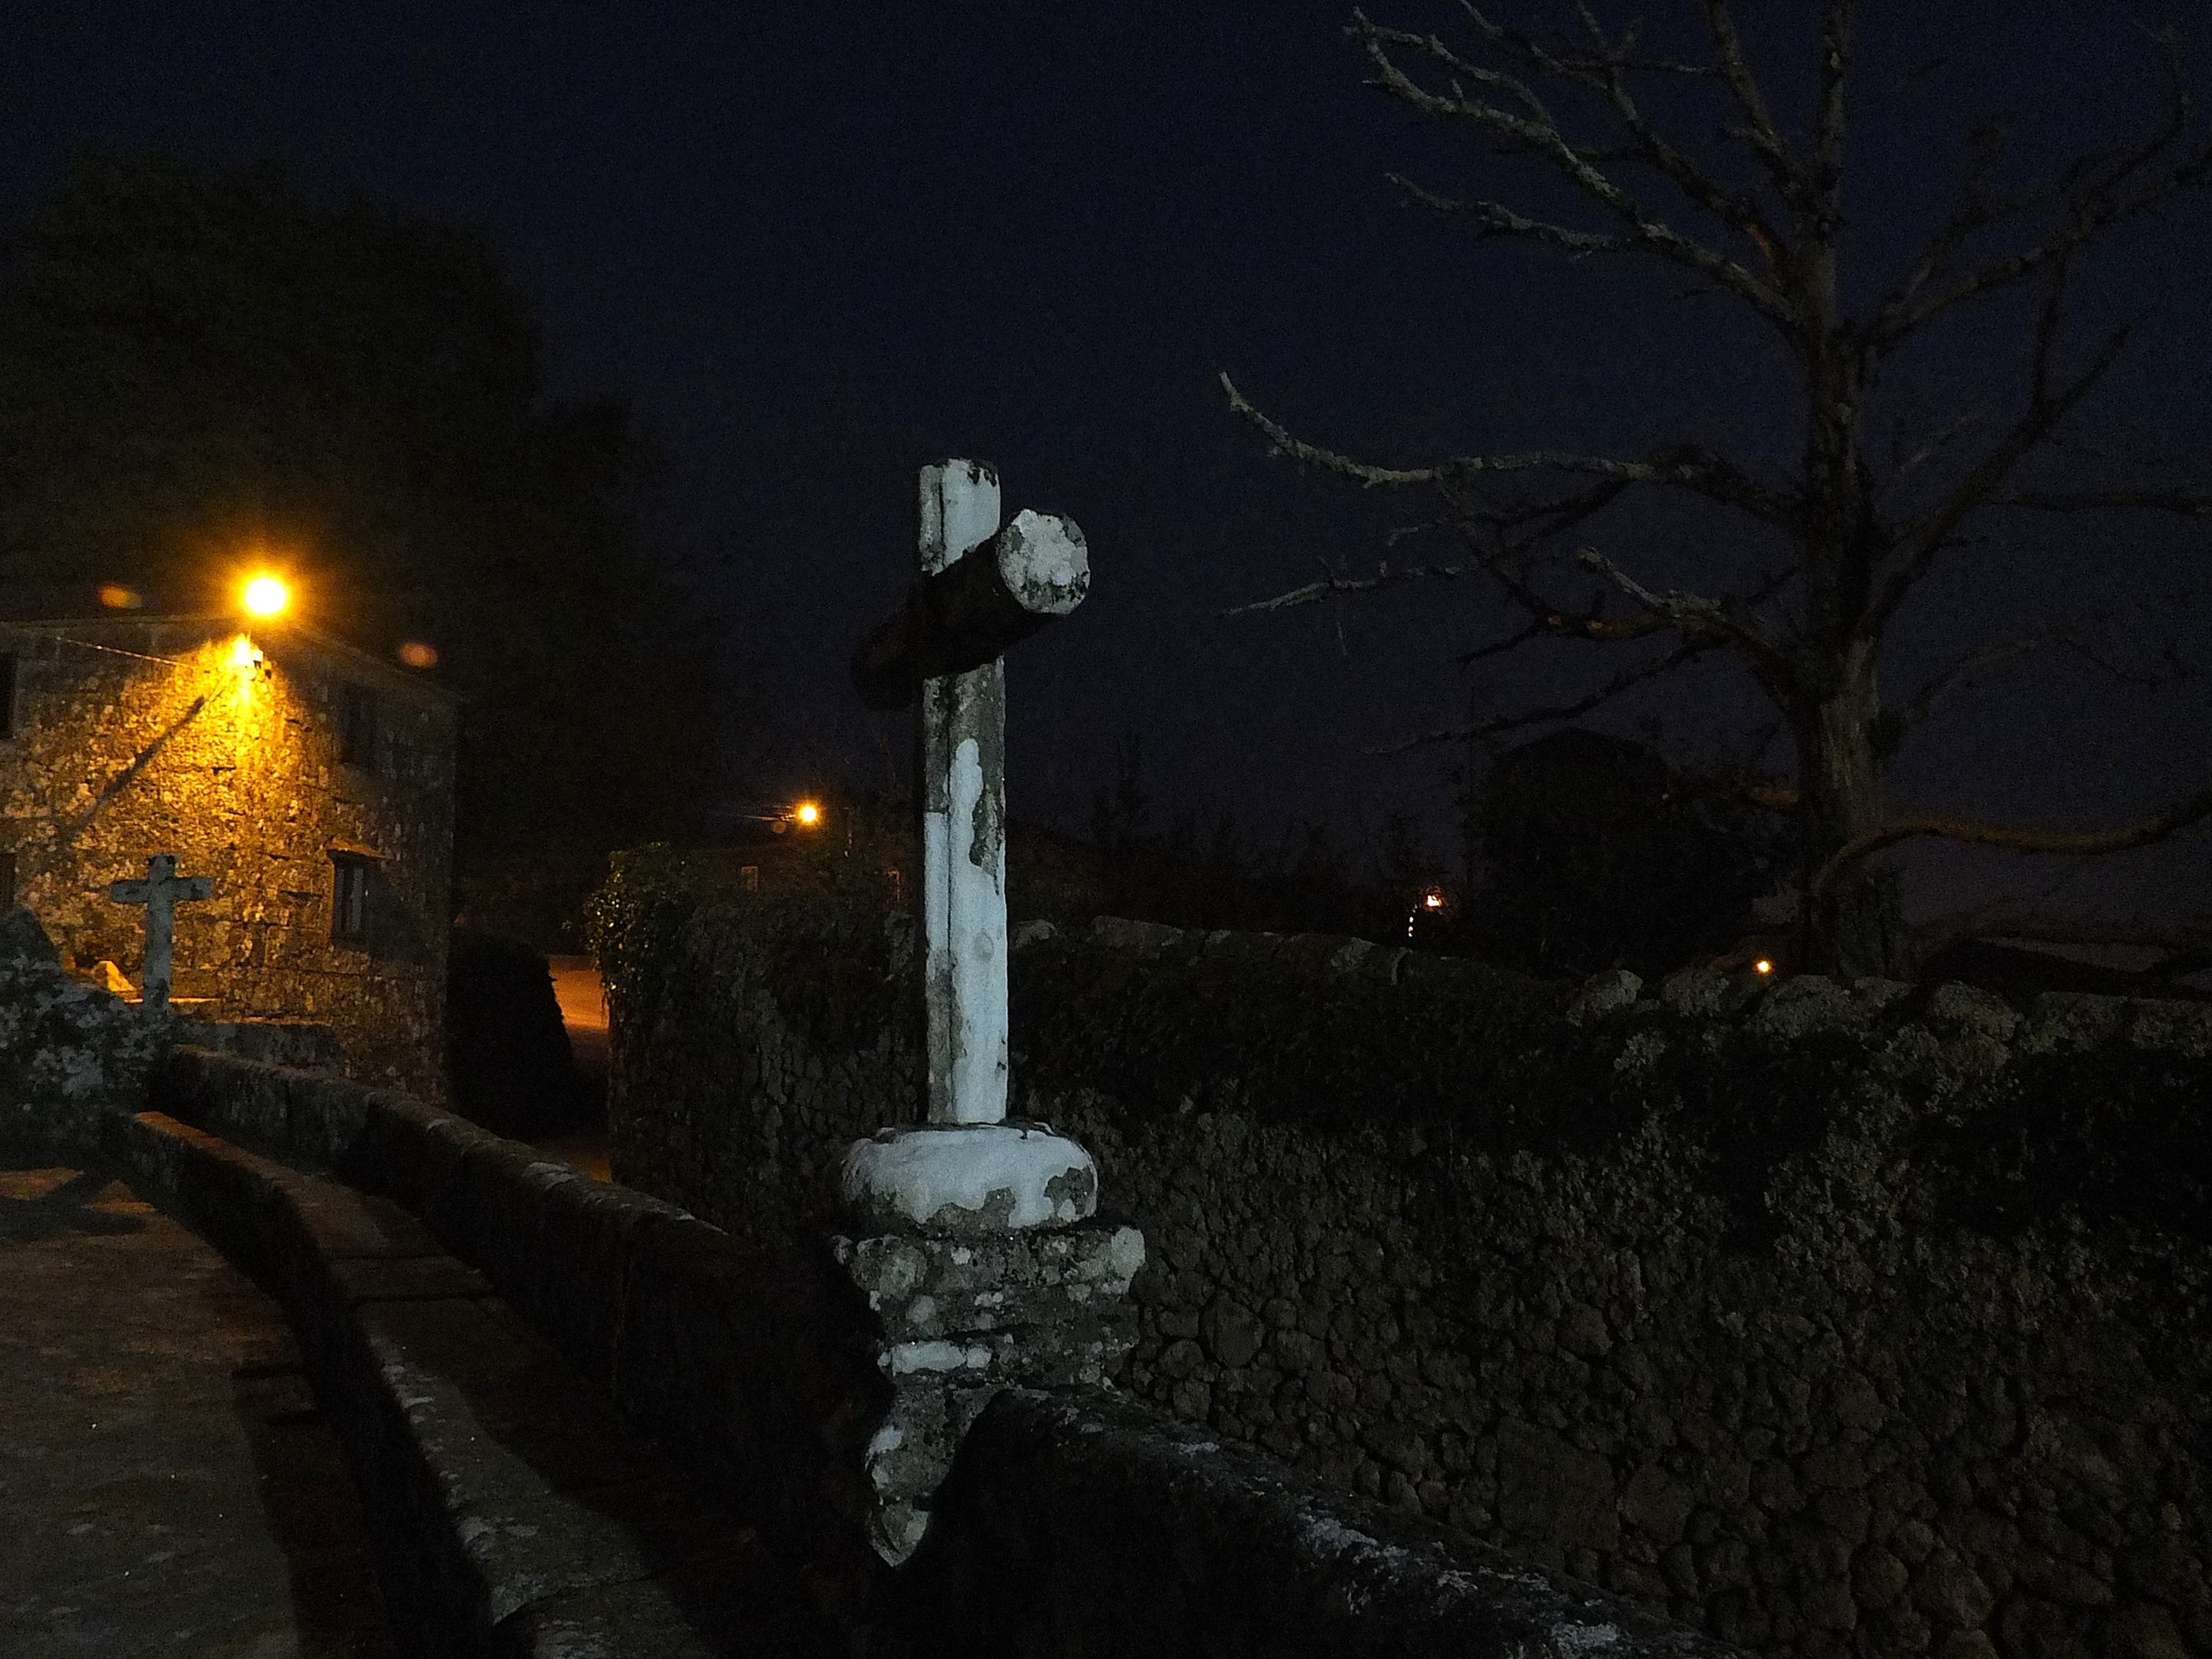
landscape, snow, light, night, evening, weather, darkness, street light, lighting, moonlight, spain, espaa, galicia, pontevedra, paisajes, midnight, screenshot, ggl1, gaby1, cotobade, fujifilmxs1